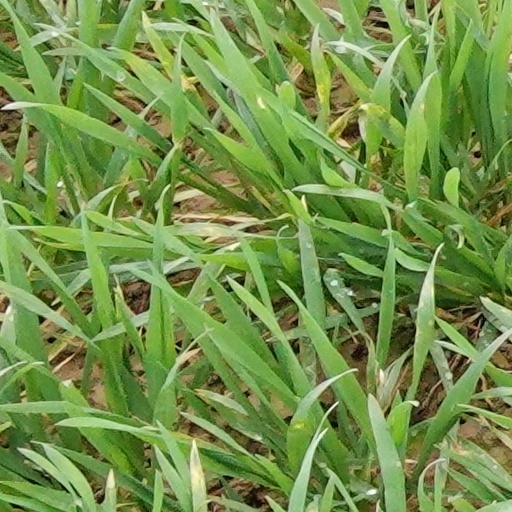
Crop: wheat